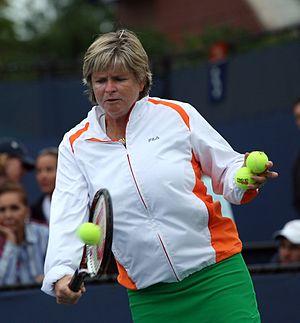
Hana Mandlíková est une joueuse de tennis tchécoslovaque, devenue australienne en 1988.